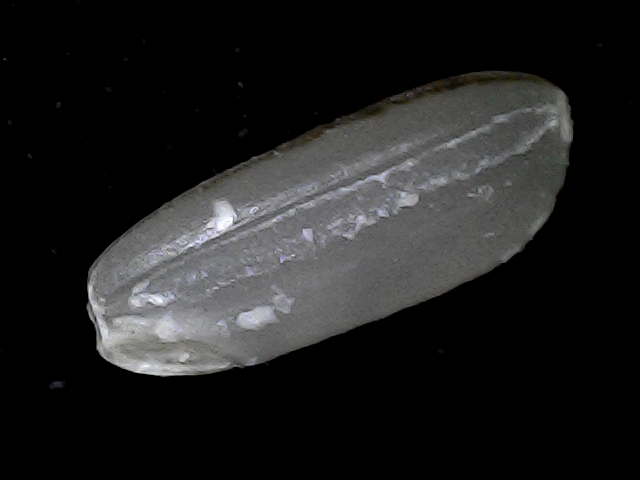
Rice variety: BD79